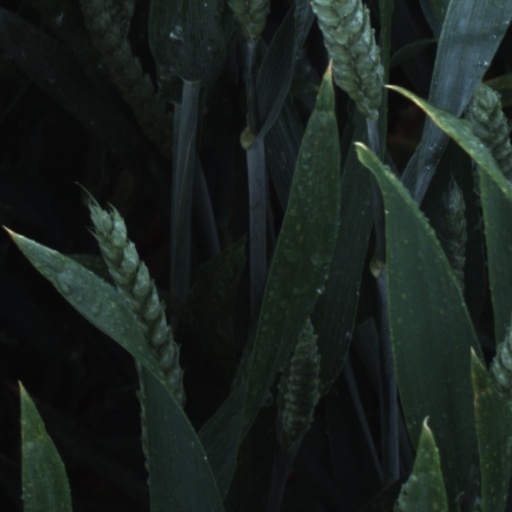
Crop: wheat